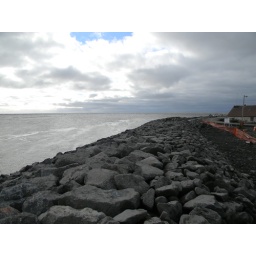
shot of the coast that runs by our house